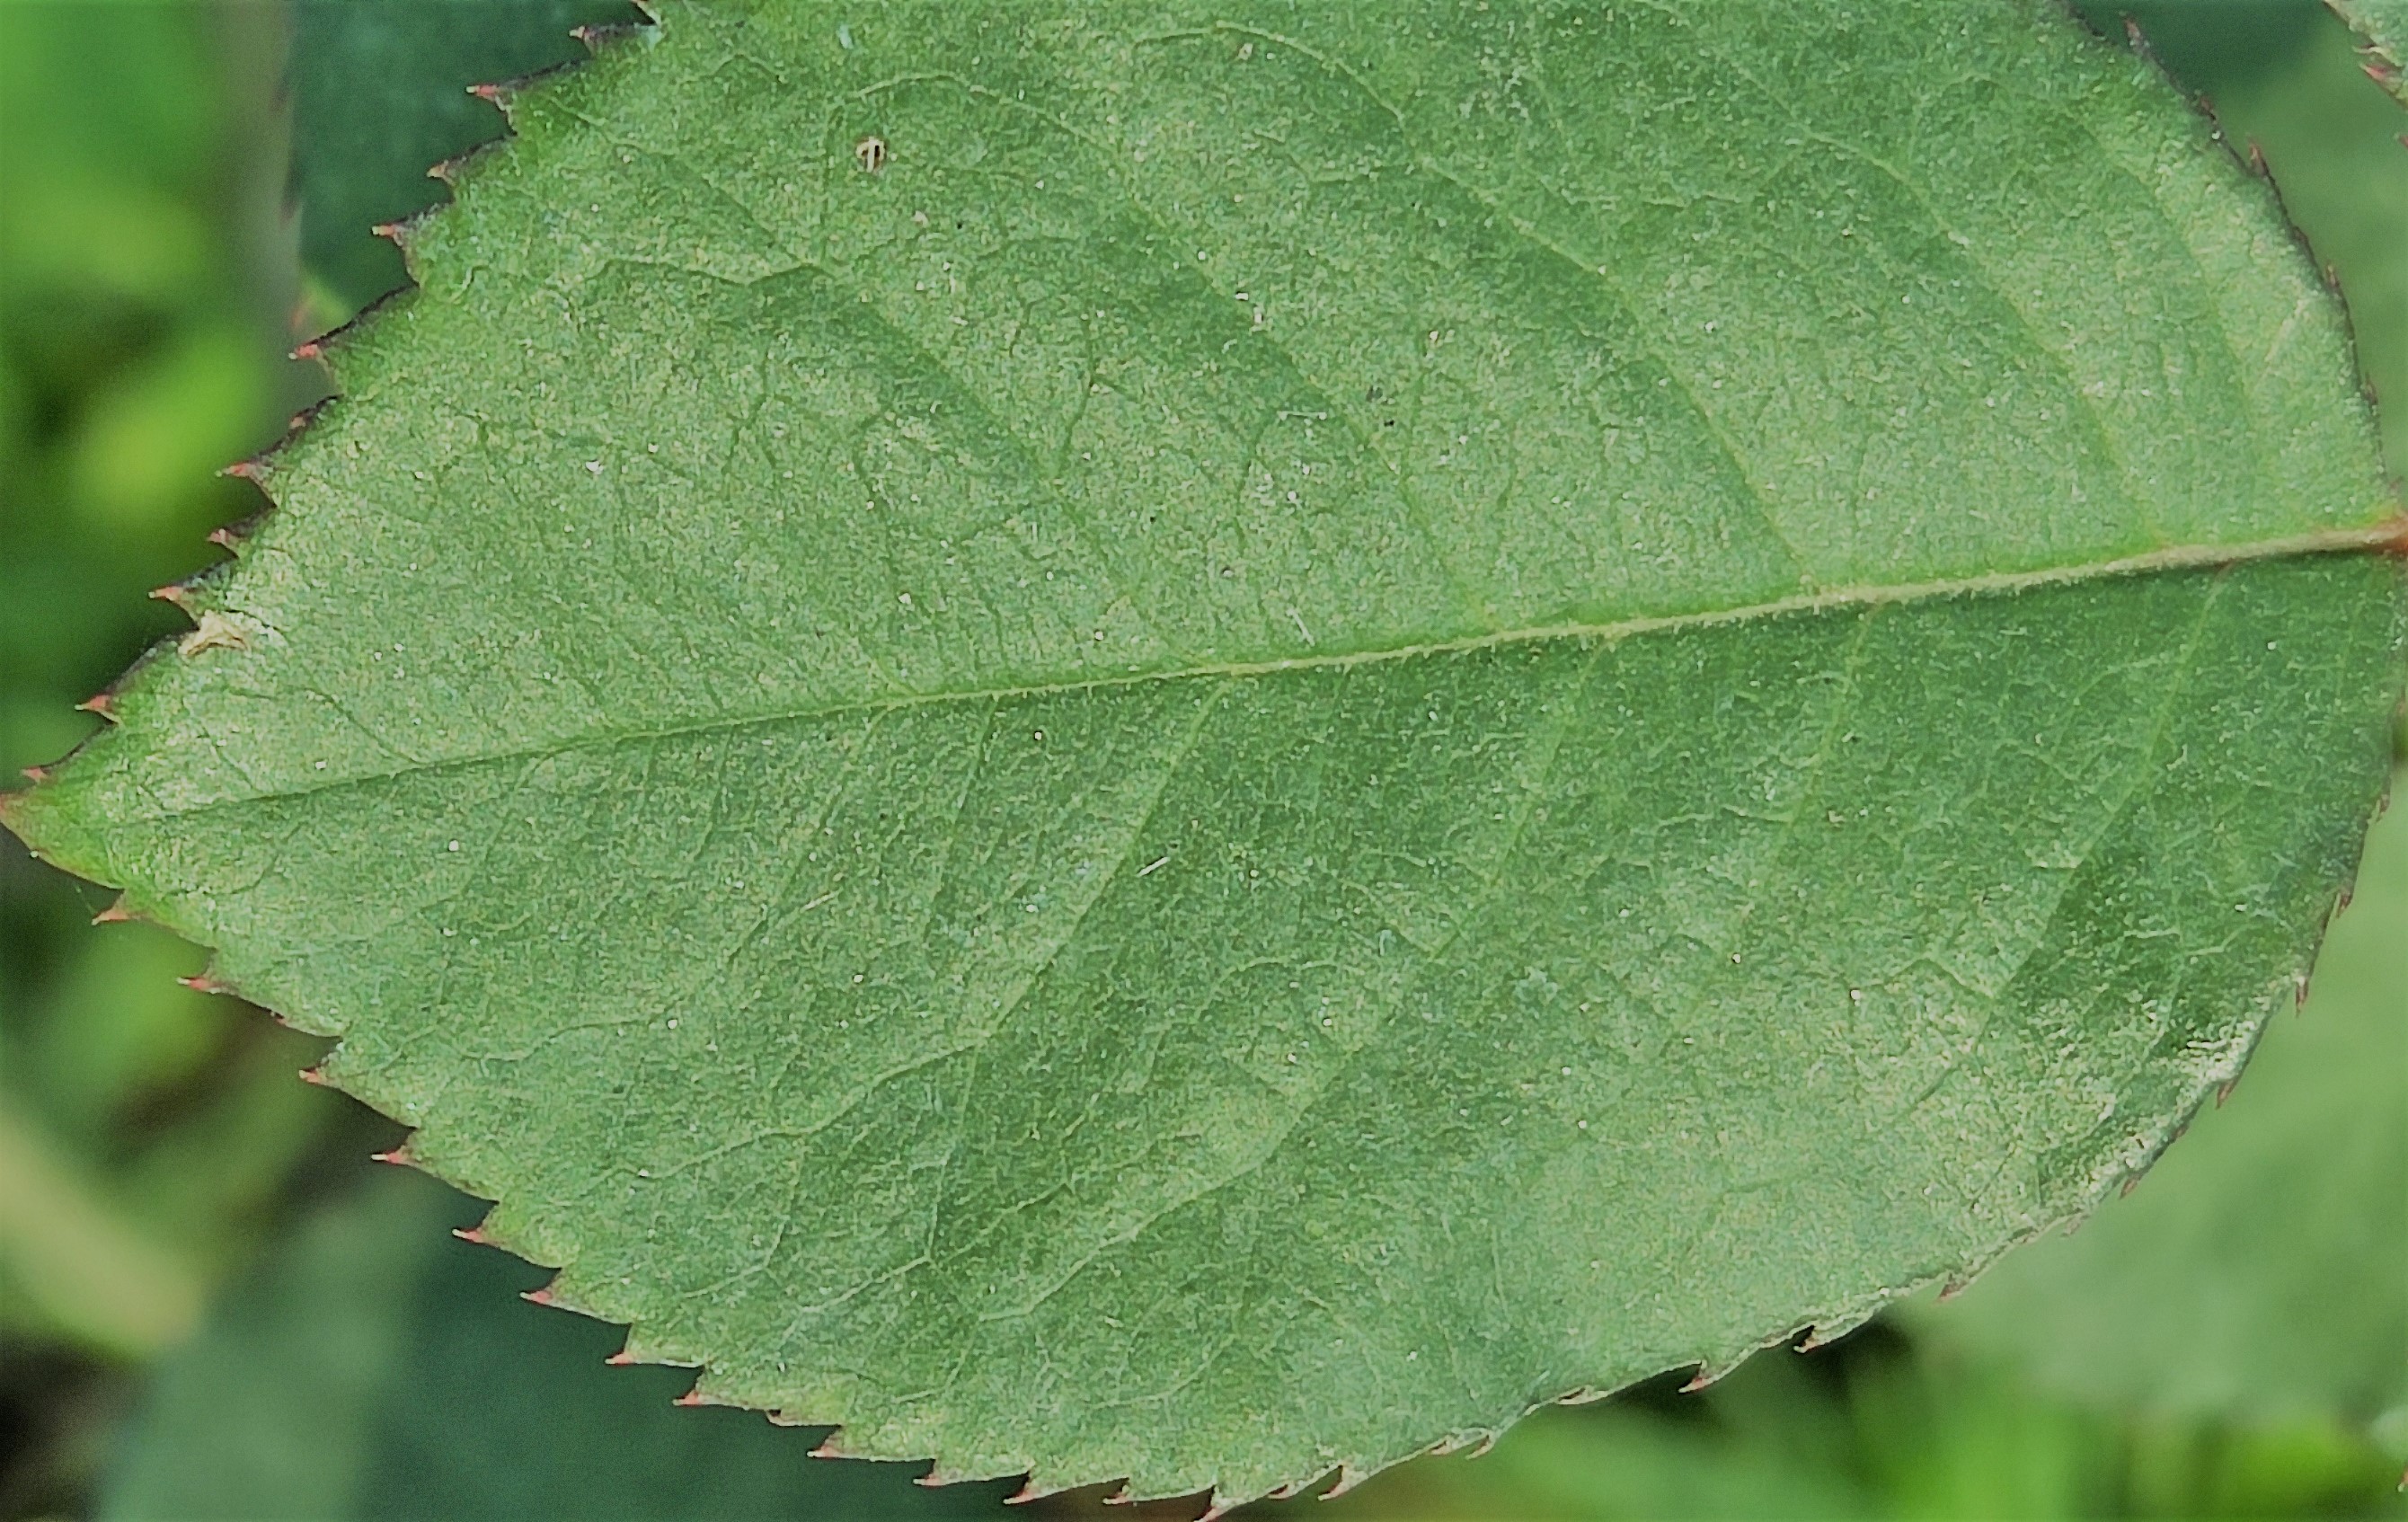
Label: Fresh Leaf